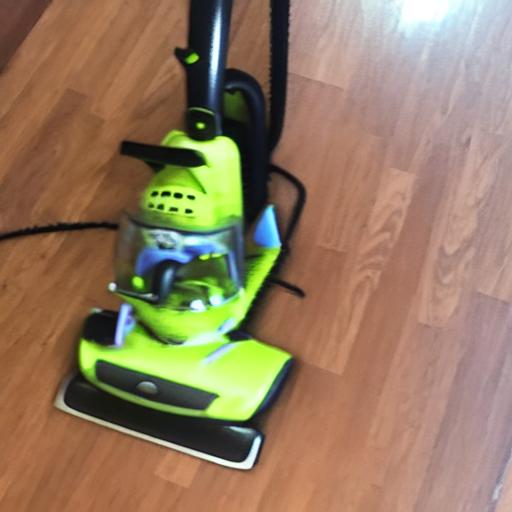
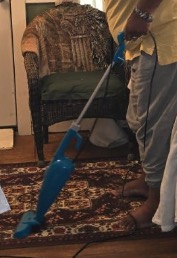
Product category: items_vacuum
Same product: no